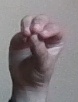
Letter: ha